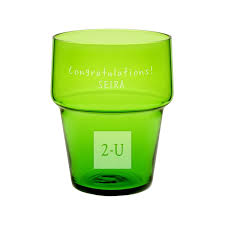
Waste category: glass